Perpetua (typeface)

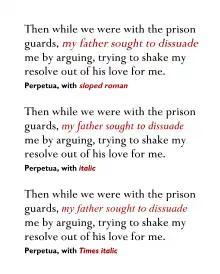
Morison and Gill originally considered for Perpetua a sloped roman, in which the letterforms are slanted but not otherwise modified (top). (Shown is a digitally slanted image, not a copy of Gill's own drawing.) Perpetua's final italic has cursive features as in the 'a' and 'e', but still has some sloped roman features, such as the flat serifs on many letters. Shown below is the more conventional italic of Times New Roman for comparison.

Perpetua's appeal to fine book printers has been long-standing since its release, both in the UK and abroad. Christopher Sandford wrote of Perpetua and Gill's similar type for the Golden Cockerel Press that "it is important that type in combination with finely cut engravings should not be so 'bold' as to 'kill' the artists' work, it is also important that it should not be too light to make a comfortable combination. While Gill's Perpetua is probably better suited to combine with line-engravings in copper, etchings, mezzotints or watercolour paintings, the [somewhat bolder] 'Golden Cockerel' type undoubtedly fulfilled Gill's intention for it to combine most charmingly with surface printing from wood-blocks." Vivian Ridler, some years later to become Printer to the University of Oxford, was so inspired by Gill's work around this time that he named his side printing project the Perpetua Press after the font in 1933. OUP book designer Hugh Williamson, in his "Methods of Book Design" (1956), however warned that Perpetua's 12 pt size was smaller than "any other series now in general use" but commented that Gill had proven that "the design of alphabets for printing has further achievements to offer to artists of the stature to reach them."